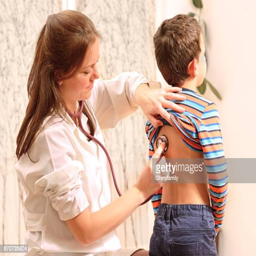
little boy at the pediatrician